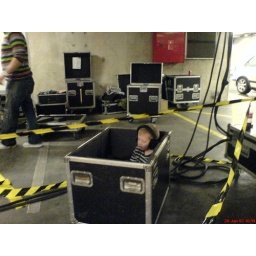
Setting up a stage was too much for this boy and he was placed in a box with some headphones